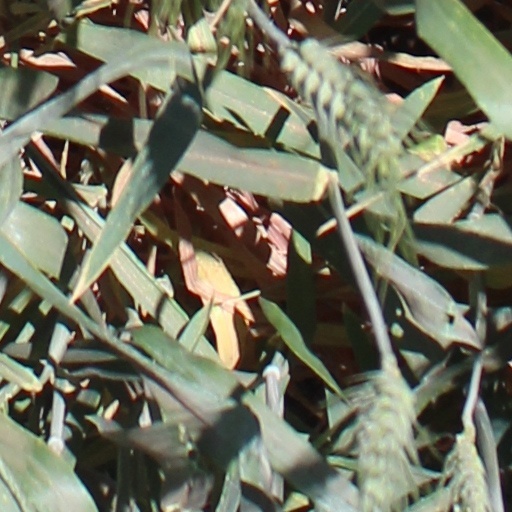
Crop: wheat